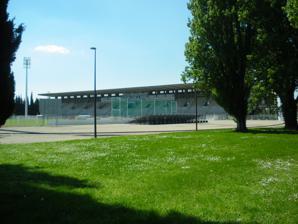
Building: Parc des Sports (Avignon)
Country: France
Year built: 1975
Parc des Sports Location Avignon , France Coordinates 43°55′42″N 4°50′42″E / 43.92833°N 4.84500°E / 43.92833; 4.84500 Capacity 17,518 Surface Grass Construction Opened 1975 Renovated 2009 Tenants AC Avignonnais SO Avignon Parc des Sports is a multi-purpose stadium in Avignon , France. It is currently used mostly for football matches and hosts the home matches of AC Avignonnais . The capacity of the stadium is 17,518 spectators. Rugby league Since its opening in 1975, Parc des Sports has hosted fourteen France international rugby league matches with the first on 5 December 1982, when France hosted Australia as part of the 1982 Kangaroo tour . In front of 8,000 fans, Australia won the game 15–4 against a very committed French team (the 1982 Kangaroos were the first touring side to go through Great Britain and France undefeated earning them the nickname of "The Invincibles"). Its last international match was on Friday 1 November 2013, when the stadium hosted France's 2013 Rugby League World Cup game against New Zealand in front of a capacity crowd of 17,518. France vs New Zealand at Parc des Sports, Avignon. New Zealand won 48–0. Rugby league internationals The France national team has played 15 test matches at the Parc des Sports (for a record of 3 wins, 11 losses and 1 draw) with the first held against Australia on 5 December 1982. The stadium also hosted a 2000 Rugby League World Cup qualifying match between Morocco and Lebanon in 1999. Test# Date Result Attendance Notes 1 5 December 1982 Australia def. France 15–4 8,000 1982 Australia vs France series – 1st Test 2 29 January 1984 Great Britain def. France 12–0 4,000 3 16 February 1986 France drew with Great Britain 14–14 4,000 1985-88 Rugby League World Cup 4 24 January 1988 Great Britain def. France 28–14 6,000 5 5 February 1989 Great Britain def. France 30–8 6,500 6 2 December 1990 Australia def. France 60–4 2,200 1990 Australia vs France series – 1st Test 7 17 November 1999 Italy def. France 14–10 1,000 1999 Mediterranean Cup 8 Lebanon def. Morocco 104–0 2000 Rugby League World Cup qualifying 9 9 November 2003 Scotland def. France 8–6 2,200 2003 Rugby League European Cup 10 30 October 2004 England def. France 42–4 4,000 2004 Rugby League European Cup 11 7 November 2007 France def. Papua New Guinea 38–26 7,248 12 9 October 2010 France def. Ireland 58–24 14,522 2010 Rugby League European Cup 13 21 October 2011 England def. France 32–18 16,866 14 1 November 2013 New Zealand def. France 48–0 17,518 2013 Rugby League World Cup Group B 15 7 November 2015 France def. Scotland 32–18 5,737 2015 Rugby League European Cup 16 22 October 2016 England def. France 40–6 14,276 2016 Rugby League Four Nations References